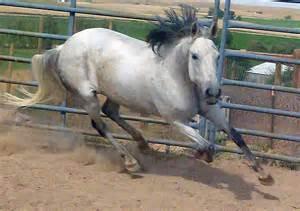
horse